Parvati Hill

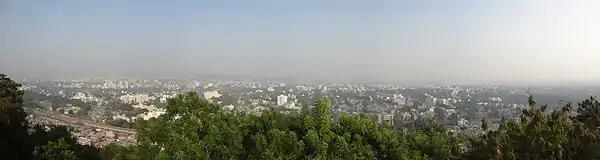
Panorama of Pune city from Parvati hill

Half way up the hill, on the south-eastern side, there is an old Buddhist cave. Though unfinished, it is believed to be contemporary with the Pataleshwar caves.